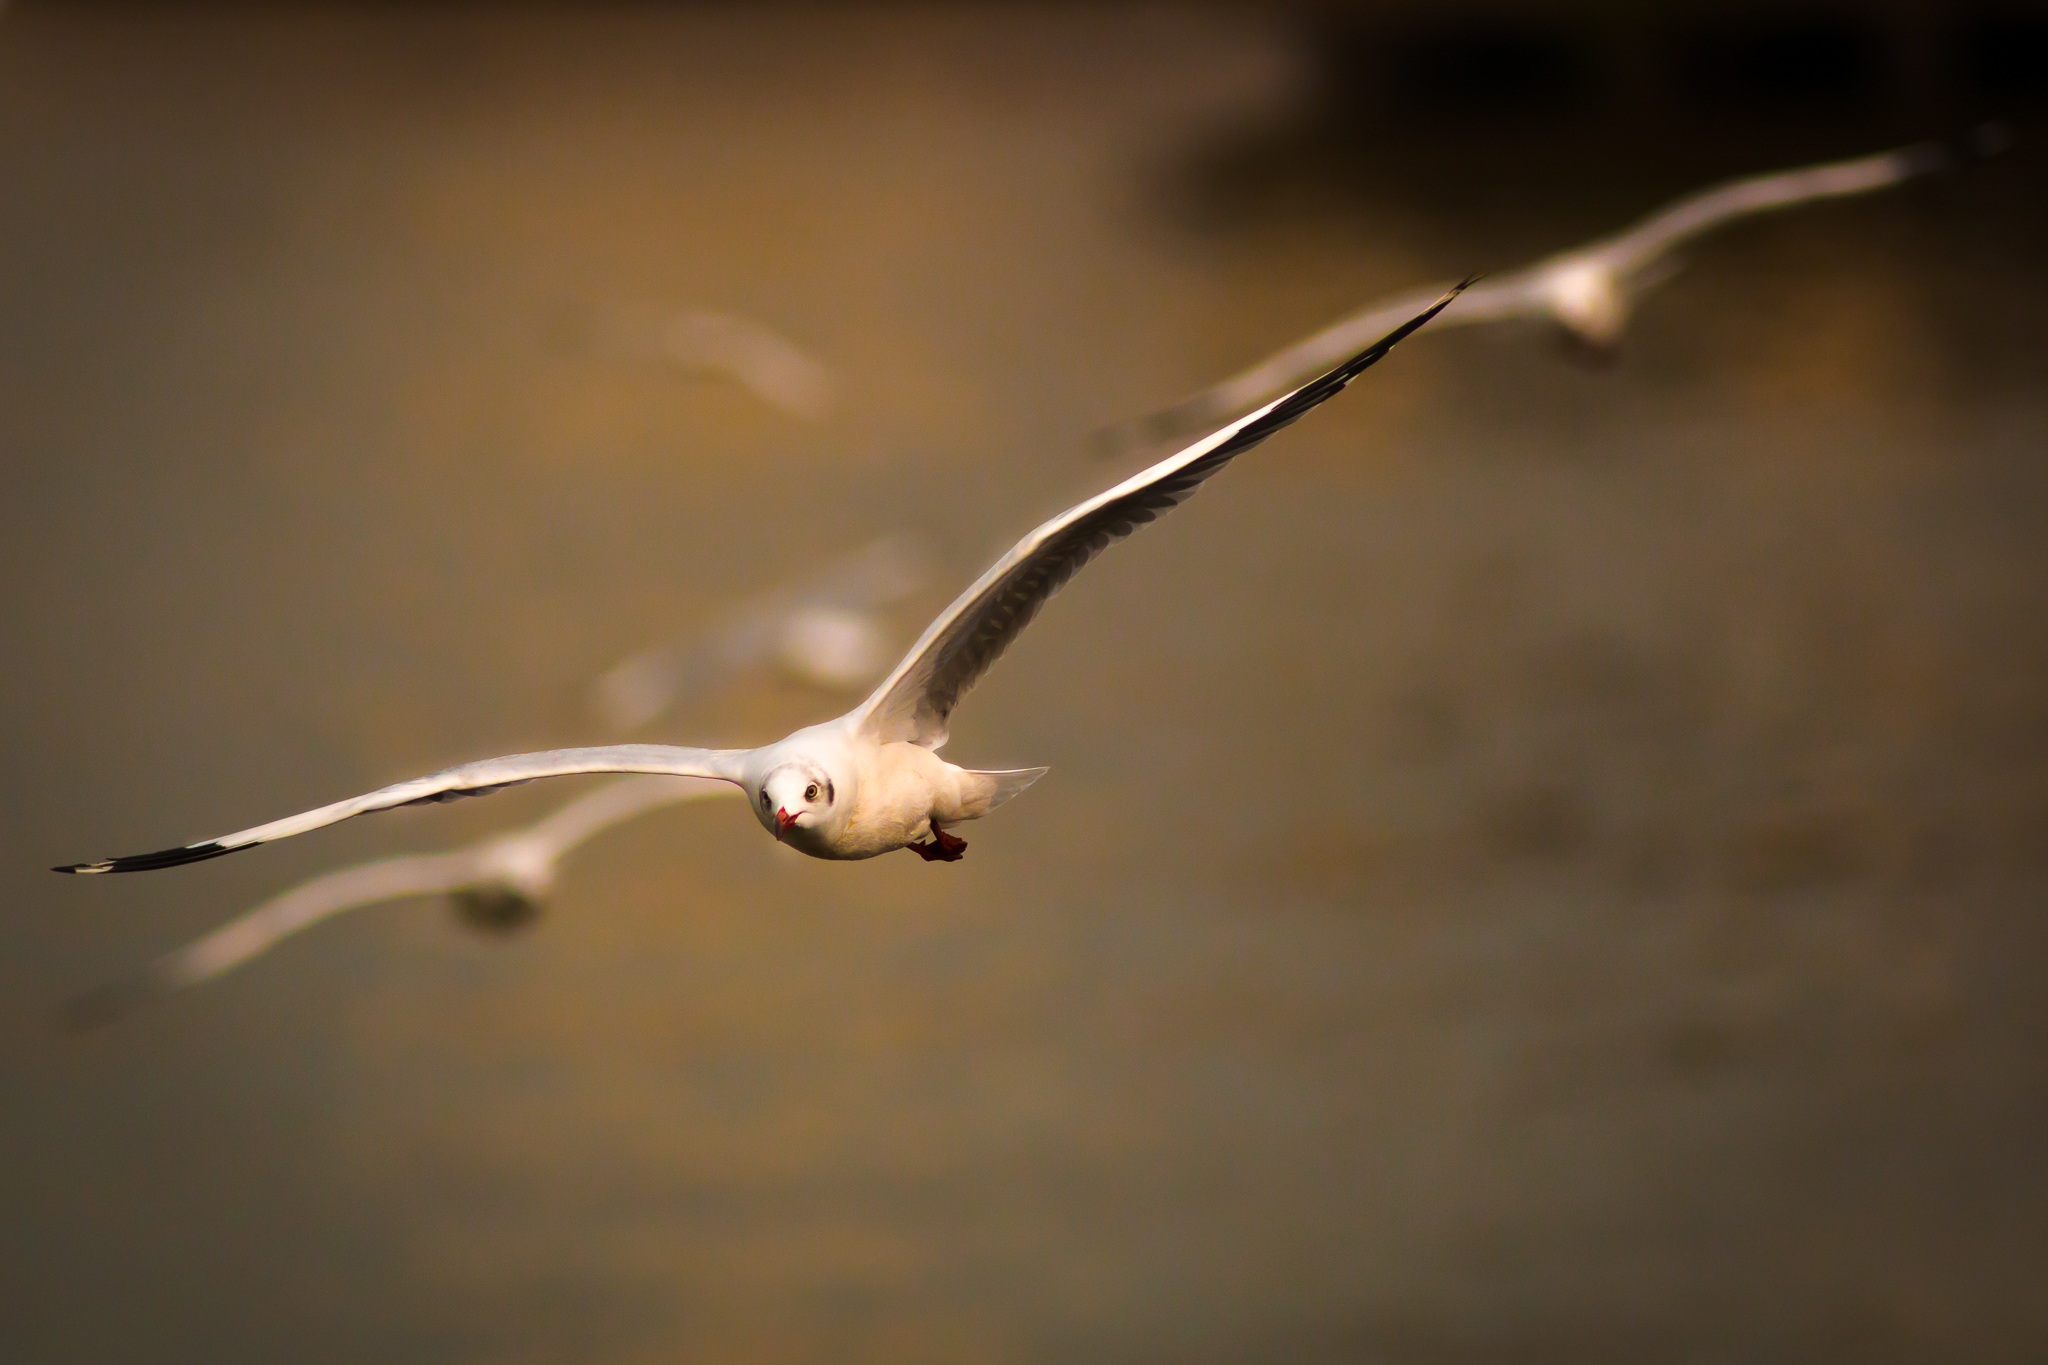
bird, wing, seabird, flying, gull, beak, flight, birds, gulls, vertebrate, egret, charadriiformes